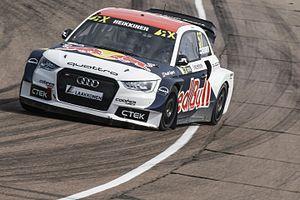
Toomas Heikkinen, né le 27 mars 1991 à Joensuu, est un pilote automobile finlandais de rallycross. Vice-champion du monde de rallycross en 2014, il fut ensuite membre de l'équipe EKS Audi Sport lors des saisons 2016 et 2017.